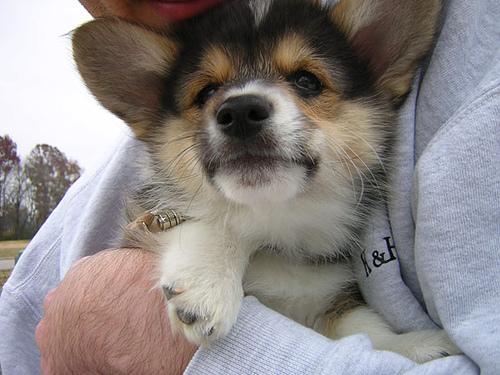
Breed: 205-n000029-Pembroke